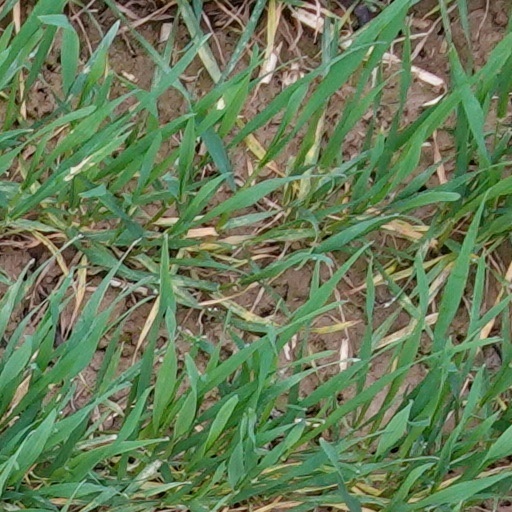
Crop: wheat